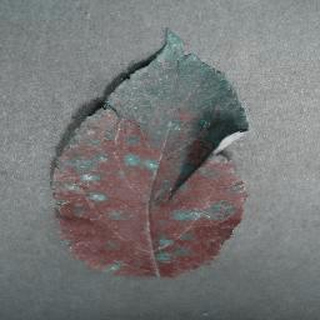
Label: apple_cedar_apple_rust